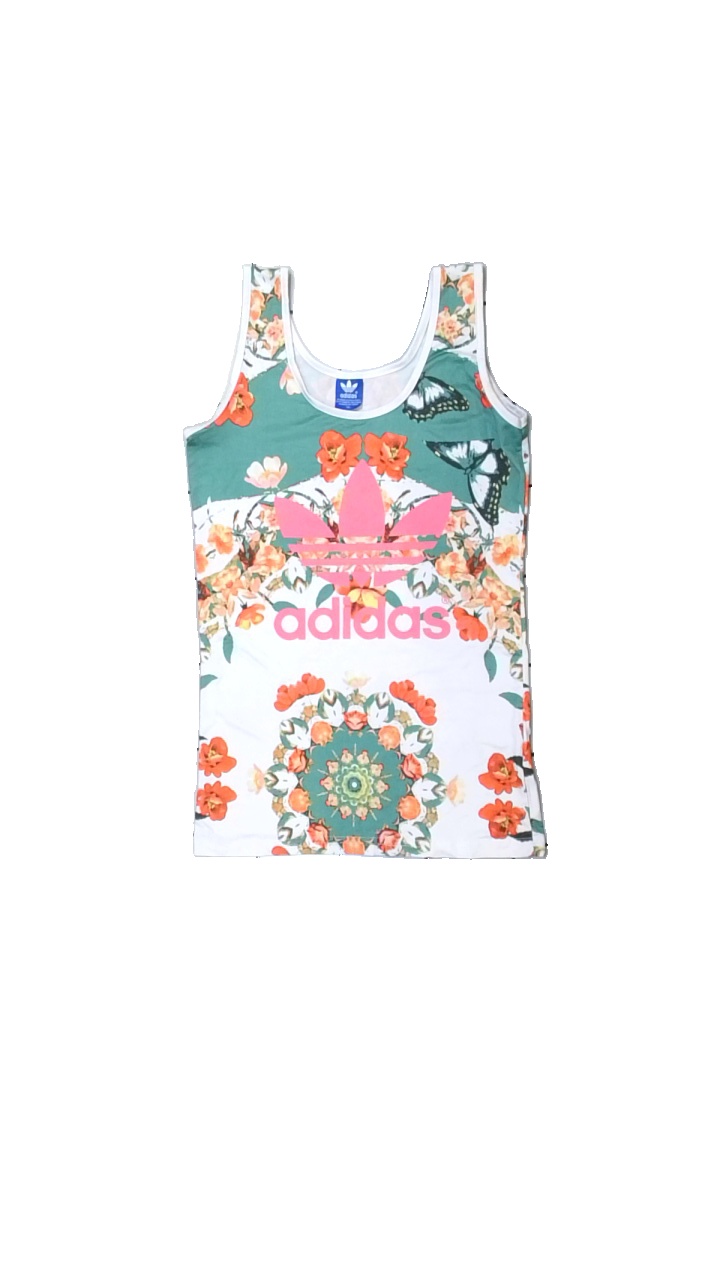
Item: Tank Top (Ladies)
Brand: Adidas
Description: blommigt tränings linne med logga fram
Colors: White, Pink, Green, Multicolor
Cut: Regular
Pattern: Logo print
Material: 100% polyester
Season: All
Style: Sports
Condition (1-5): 5
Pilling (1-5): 5
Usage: Reuse
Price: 50-100